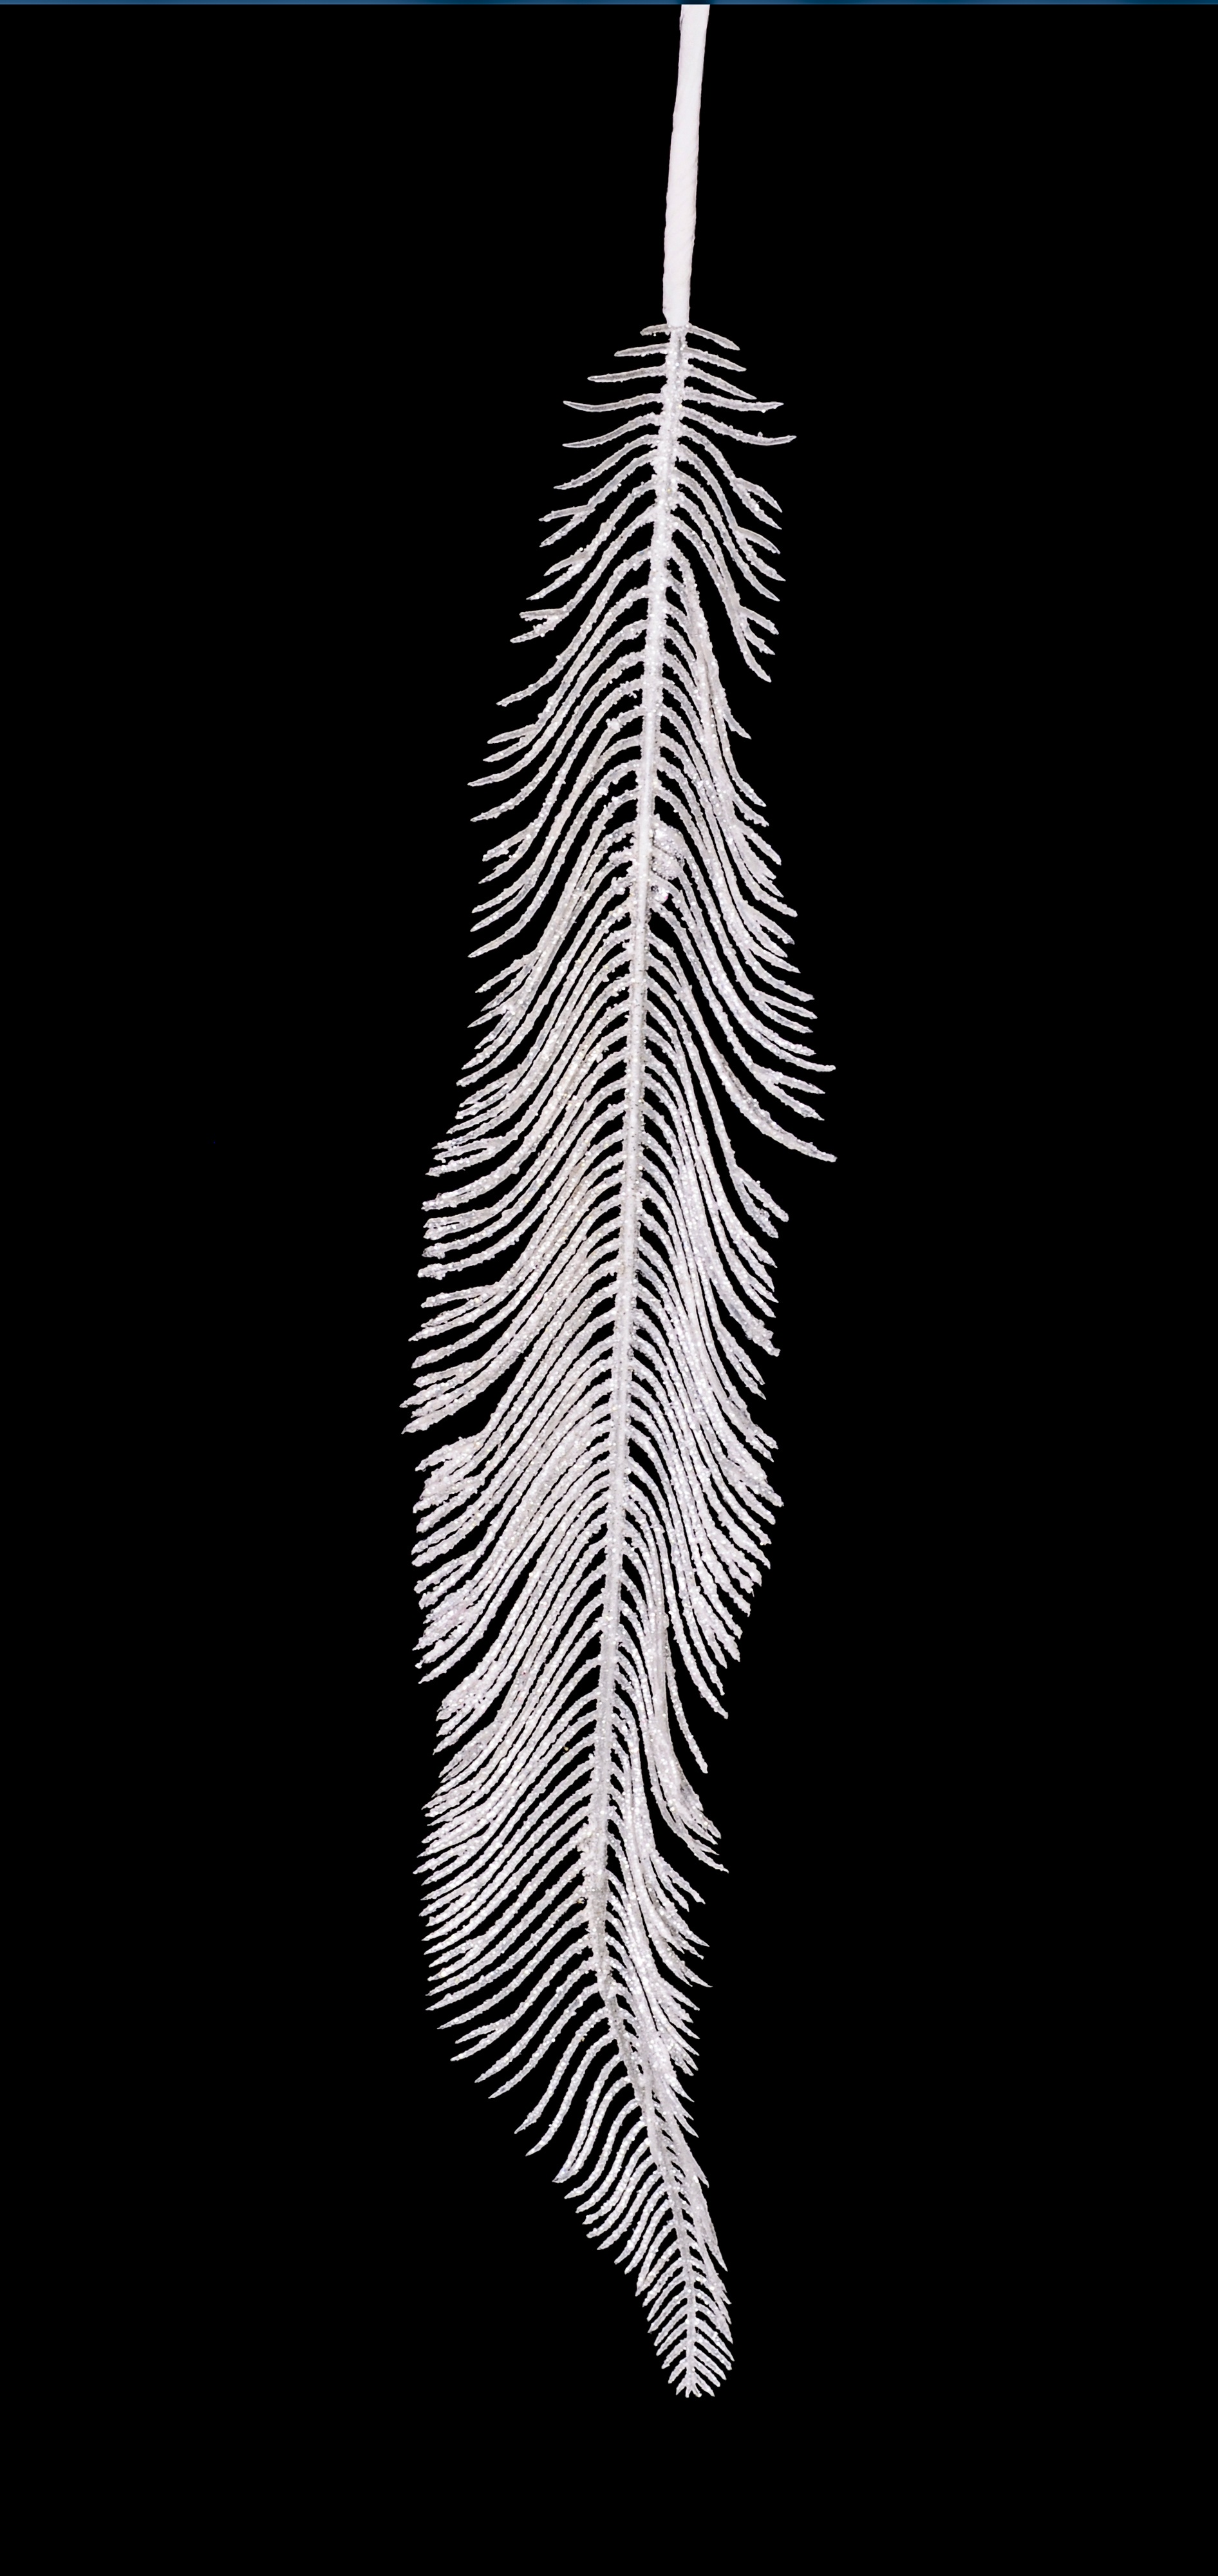
branch, bird, wing, black and white, white, leaf, spring, monochrome, close, feather, material, twig, monochrome photography, grass family, fashion accessory